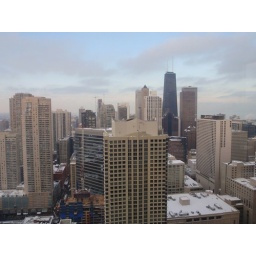
last time we had a meeting in this building a bird smashed into a window during lunch.